United States cyber-diplomacy

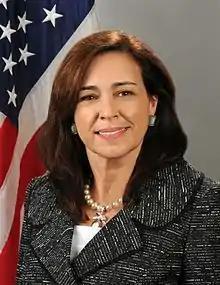
The Under Secretary for Public Diplomacy and Public Affairs Tara D. Sonenshine.

U.S. public diplomacy is led by the Under Secretary of State for Public Diplomacy and Public Affairs, currently Tara D. Sonenshine. Sonenshine assumed the position of Under Secretary of State for Public Diplomacy and Public Affairs on April 5, 2012. The duty and responsibility of the Under Secretary for Public Diplomacy and Public Affairs is to "lead America's public diplomacy outreach, which includes communications with international audiences, cultural programming, academic grants, educational exchanges, international visitor programs, and U.S. government efforts to confront ideological support for terrorism." The Under Secretary also manages the Bureau of Educational and Cultural Affairs, Public Affairs, the Bureau of International Information Programs, and participates in foreign policy development.